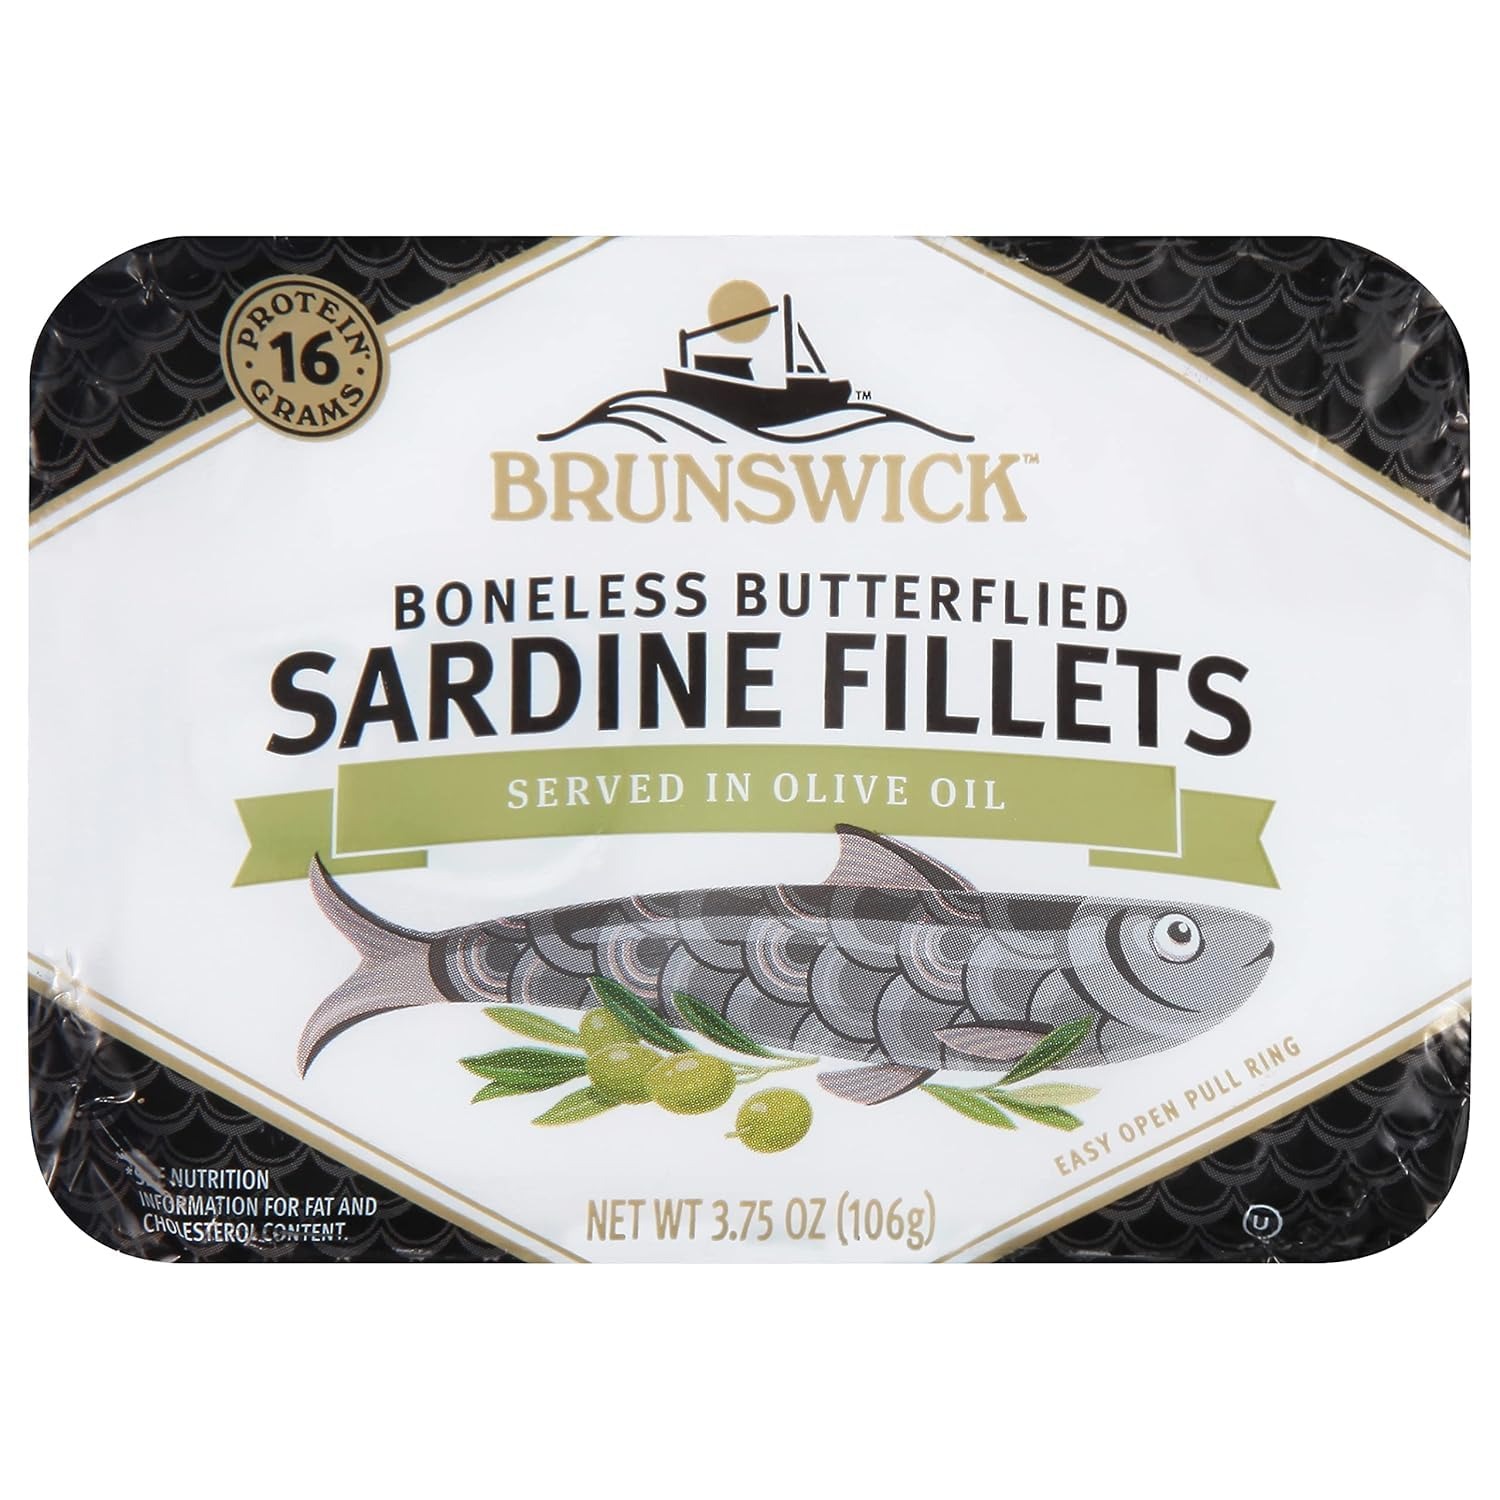
Item Name: Brunswick Sardines in Olive Oil, 3.75 oz Can - Boneless Butterflied Sardine Fillets - Wild Caught - 17g Protein per Serving - Gluten Free, Keto Friendly
Bullet Point 1: WILD CAUGHT SARDINES IN OLIVE OIL: Premium, high-quality wild caught, canned sardines preserved in olive oil
Bullet Point 2: GOOD SOURCE OF PROTEIN: This 3.75 ounce can of Brunswick Sardines in Olive Oil contains 17 grams of protein per serving (1 serving per can)
Bullet Point 3: CONVENIENT PANTRY INGREDIENT: Enjoy a can of sardines in oil as a great-tasting, protein-packed seafood snack or as an addition to any pasta or seafood recipe
Bullet Point 4: PERFECT FOR SEAFOOD RECIPES: Brunswick sardines are the perfect choice for all your favorite seafood recipes and is a great food for those on a ketogenic (keto) diet
Bullet Point 5: CANNED SARDINES: High-quality Brunswick Sardines in Olive Oil are keto friendly and gluten free
Bullet Point 6: SUSTAINABLY MANAGED SOURCES: Our products feature a code you can enter on our Trace My Catch website to learn where and how your seafood was caught, processed and more
Value: 3.75
Unit: Ounce

Price: 3.22